Captaincy General of Cuba

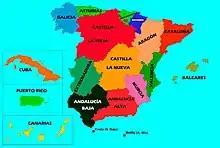
States proposed in the Spanish Draft Federal Constitution of 1873, among which Cuba was included.

The British capture of the island in 1762 during the Seven Years' War proved to be a turning point in the history of Cuba and Spanish America in general. The British captured Havana after a three-month siege and controlled the western part of the island for a year. Britain returned Cuba in exchange for Florida in the Treaty of Paris. The events revealed not only the weaknesses of the region's defenses but also proved just how much the Cuban economy had been neglected by the Spanish. During the year they controlled Cuba, the British and their American colonies conducted an unprecedented amount of trade with the island. A year earlier France had secretly ceded Louisiana Territory to Spain in compensation for its losses as its ally during the war.